History of the nude in art

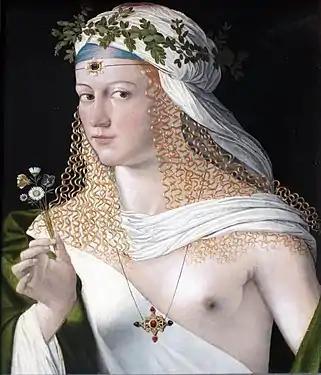
Supposed portrait of Lucrezia Borgia, by Bartolomeo Veneto, Städel Institute, Frankfurt am Main.

The culmination of the Renaissance nude occurred in the work of Michelangelo, for whom the naked human body had a divine character that gave it a dignity unmatched by any other contemporary nude. Because of his Neoplatonic convictions, he idealized in an extreme way the emotion he felt before male beauty, so that the sensuality of his nudes becomes something transcendental, the expression of something superior and immaterial, ungraspable, sublime, pure, infinite. His figures are at once dominant and moving, of great power and great passion, of resounding vitality and intense spiritual energy. Even his religious works have lost the pathos of suffering inherent in the figure of the crucified Christ to show the Savior with a spiritual serenity that generates compassion more for his beauty than for his pain, as in the "Vatican Pieta" (1498–1499). His first nude drawings show the vivacity of his nervous articulations, far from the soft classical contours, with a rich modeling far from any proportion or geometric scheme. His anatomy is knotty and tight, dynamic, where the thickness of the torso stands out, with marked muscles and solid contours, exaggerating the effects of torsion and foreshortened figures, as in the "Drunken Bacchus" (1496–1497), one of his first great sculptures. The "David" (1501–1504) in Florence still retains the Apollonian air of a balanced classicism, but interpreted in a personal way, where the torso may look like that of a Greek statue, but the disproportion of head and limbs denotes tension, and his defiant expression departs from the classical "ethos". Likewise with the dramatic expression of his "Slaves" in the Louvre ("Dying Slave" and "Rebellious Slave", 1513), which recall the Hellenistic art's noobide figures, and denote the influence of "Laocoön" (Michelangelo was one of the first to see the sculptural group, unearthed in 1506 near San Pietro in Vincoli). Similarly, his figures for the Medici tombs (1524) are reminiscent of Greek works: the male ones ("The Day" and "The Twilight") to the Belvedere Torso, and the female ones ("The Dawn" and "The Night") to the Vatican's "Ariadne".